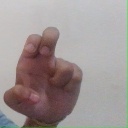
अक्षर: अ